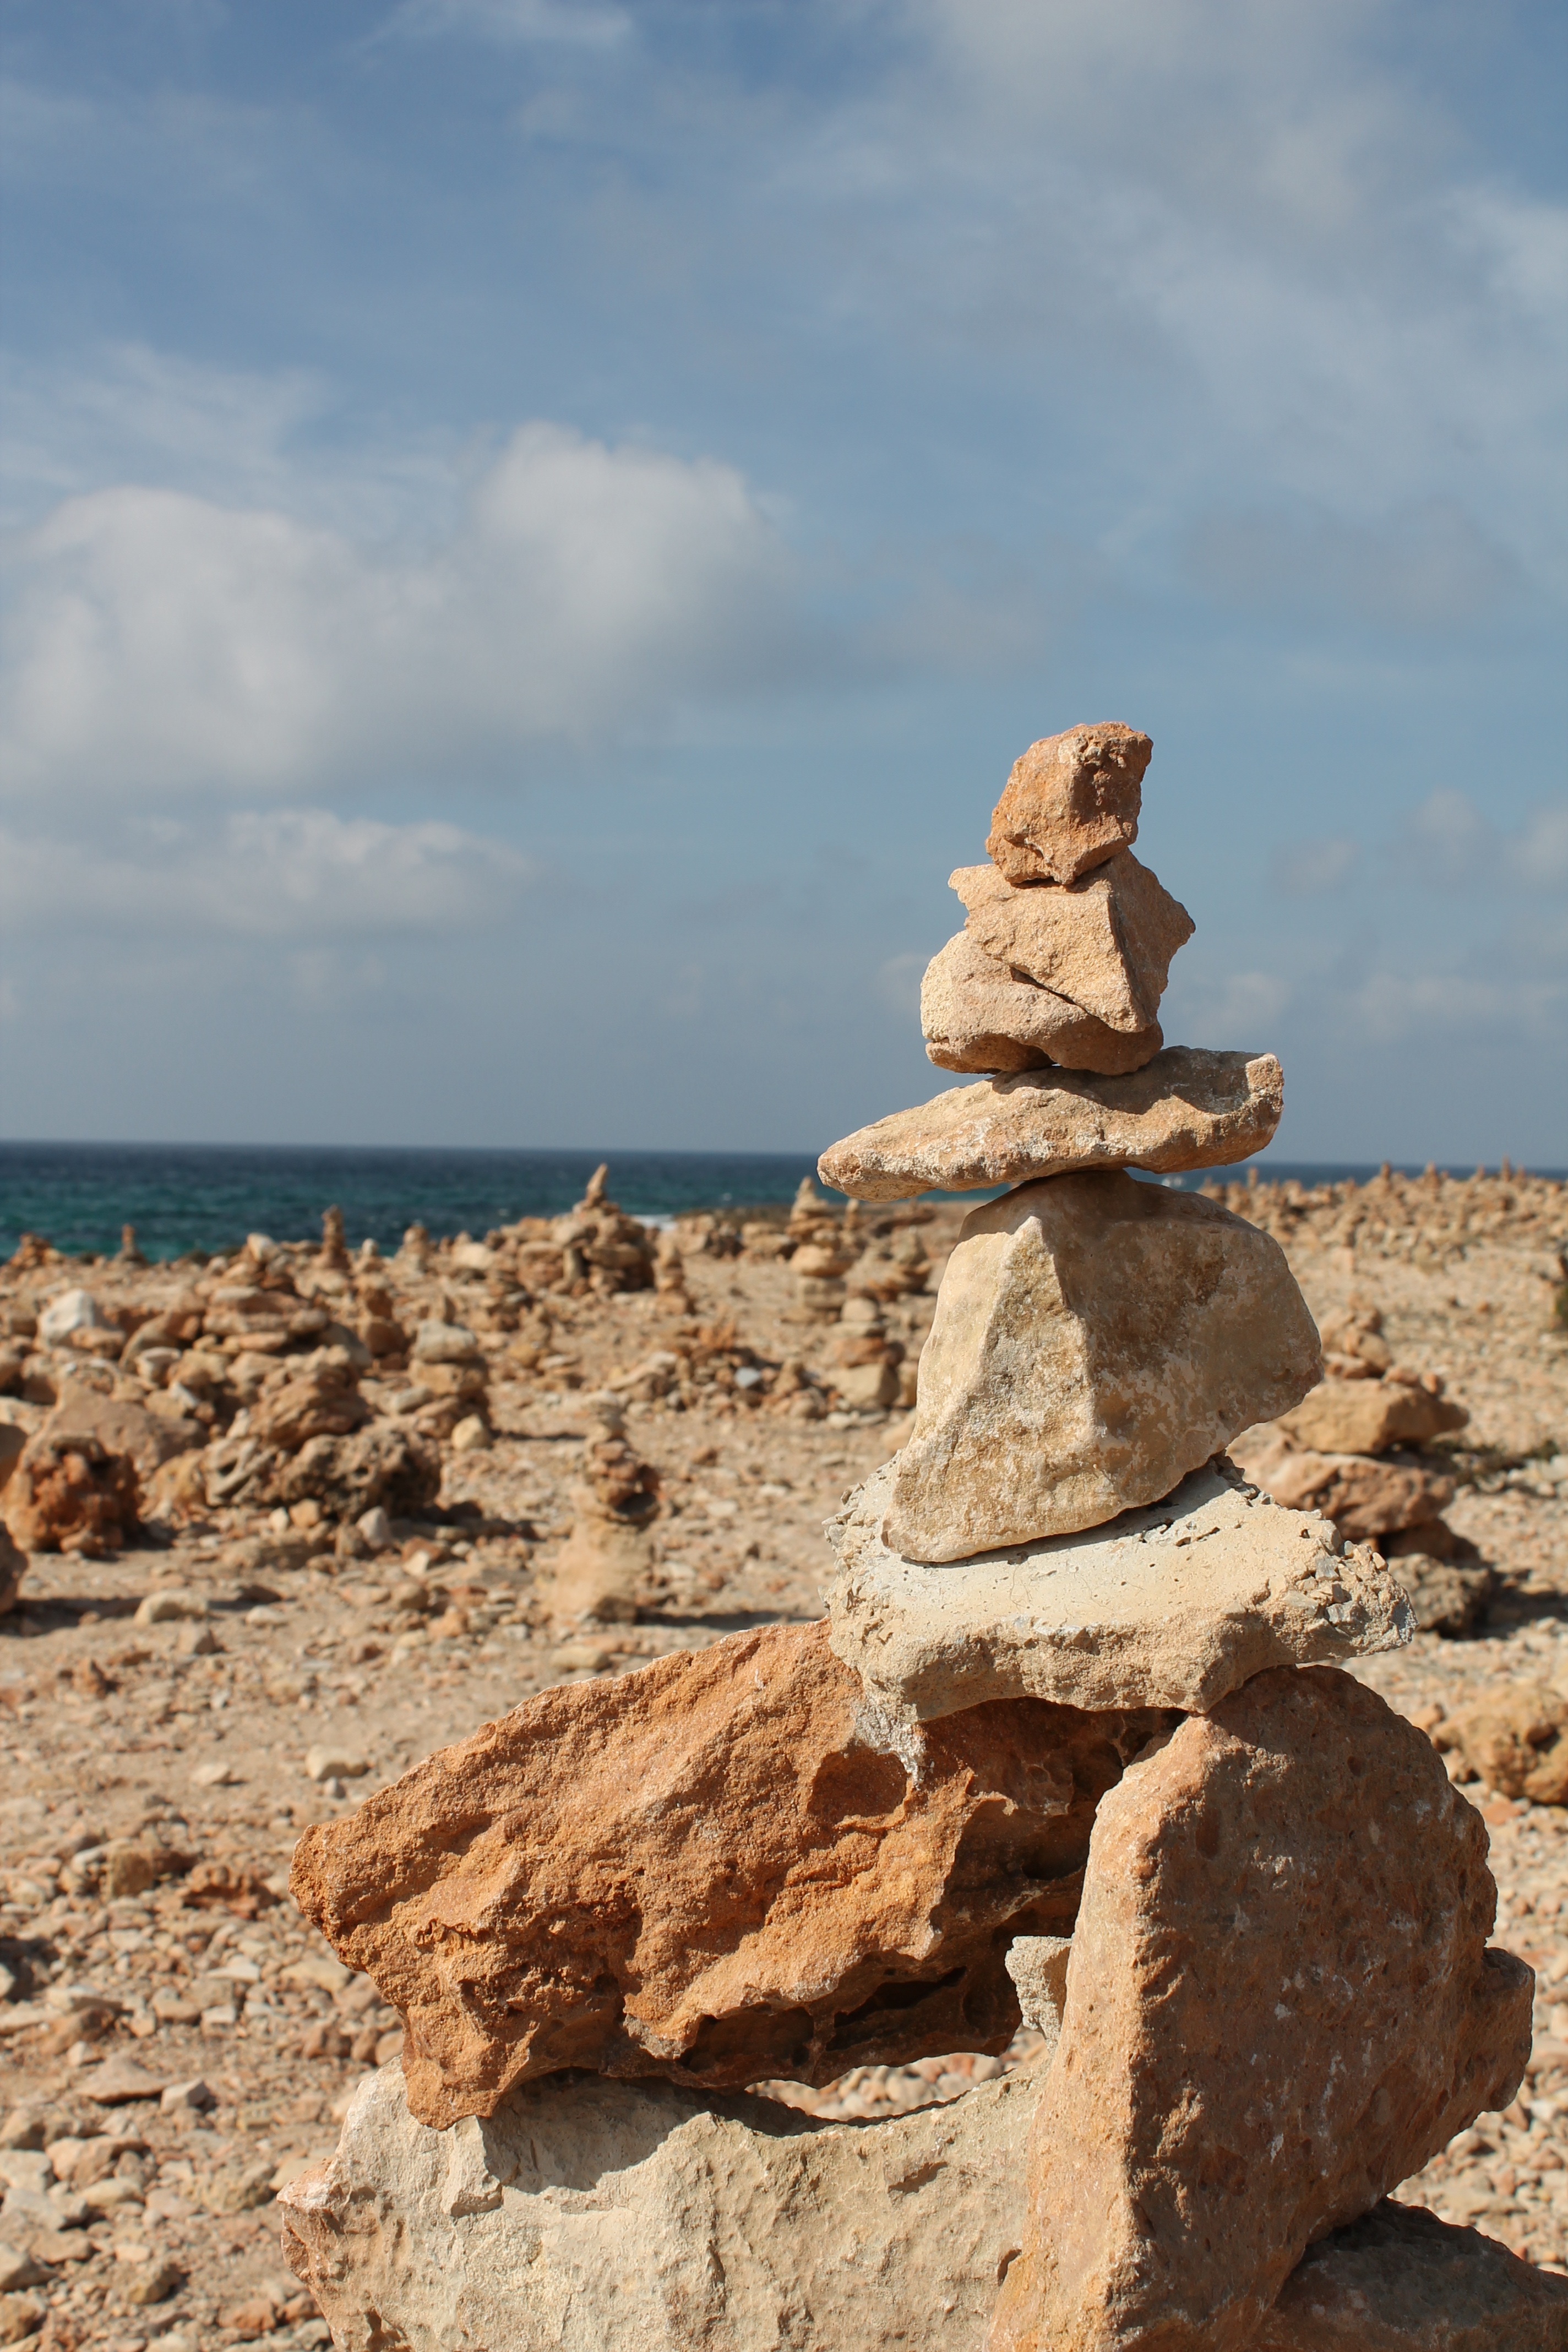
beach, landscape, sea, coast, water, nature, sand, rock, ocean, plant, shore, wave, monument, summer, vacation, formation, cliff, mediterranean, scenic, holiday, island, blue, terrain, material, south, spain, geology, temple, badlands, mallorca, booked, cape, wadi, beach sea, steinberg, coastal landscape, it trenc, ancient history, natural environment, aeolian landform